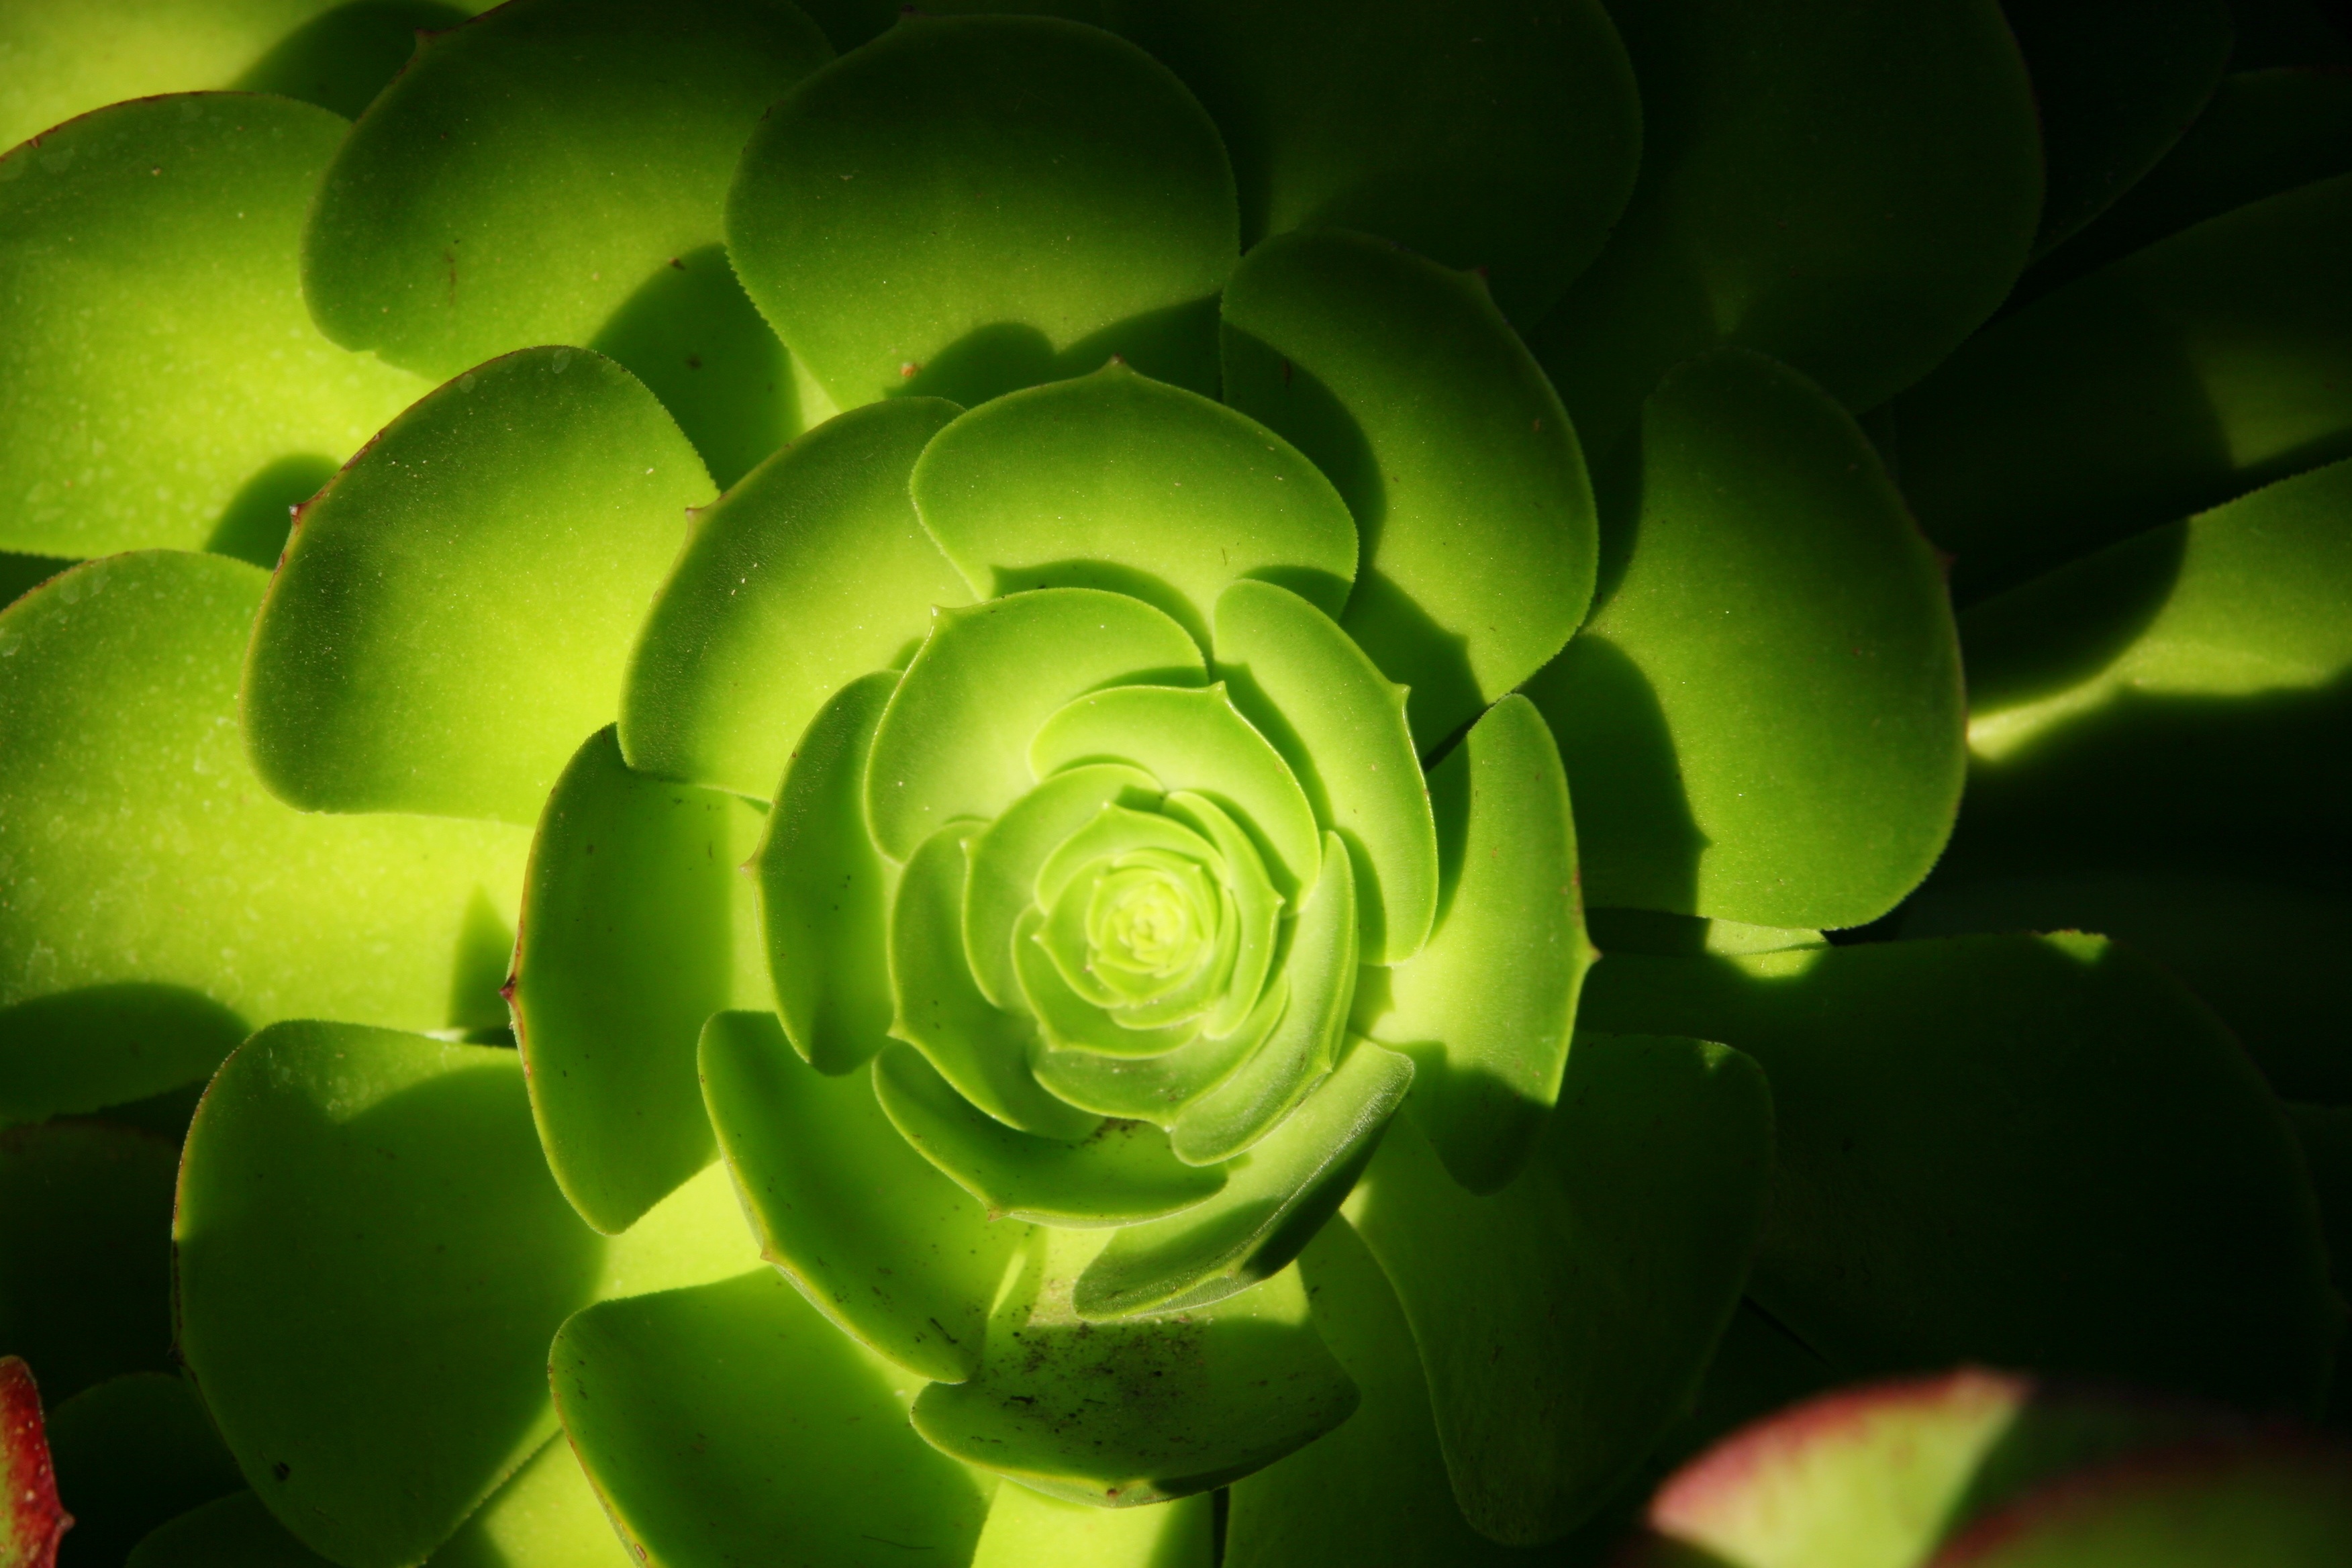
nature, plant, sunlight, leaf, flower, petal, green, tropical, natural, succulent, yellow, garden, flora, botanical, close up, gardening, decorative, growing, macro photography, flowering plant, plant stem, computer wallpaper, land plant